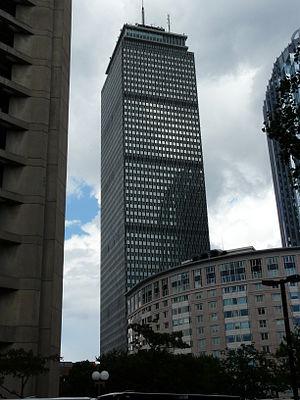
La Prudential Tower ou Prudential Building est un gratte-ciel de Style International à Boston, dans le Massachusetts, qui fait partie du siège social des assurances Prudential. En 2015, c'est le second plus haut gratte-ciel de Boston derrière le 200 Clarendon Street. Il a été conçu par le cabinet Charles Luckman and Associates et achevé en 1964. Sa hauteur est de 228 m pour 52 étages, ce qui représente une surface utile de 110 000 m² de bureaux et de galeries commerciales. En comptant l'antenne radio, c'est même le plus haut édifice de Boston, et le 77ᵉ plus haut gratte-ciel de États-Unis.